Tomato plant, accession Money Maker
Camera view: vertical (180 deg); turntable rotation: 60 degrees
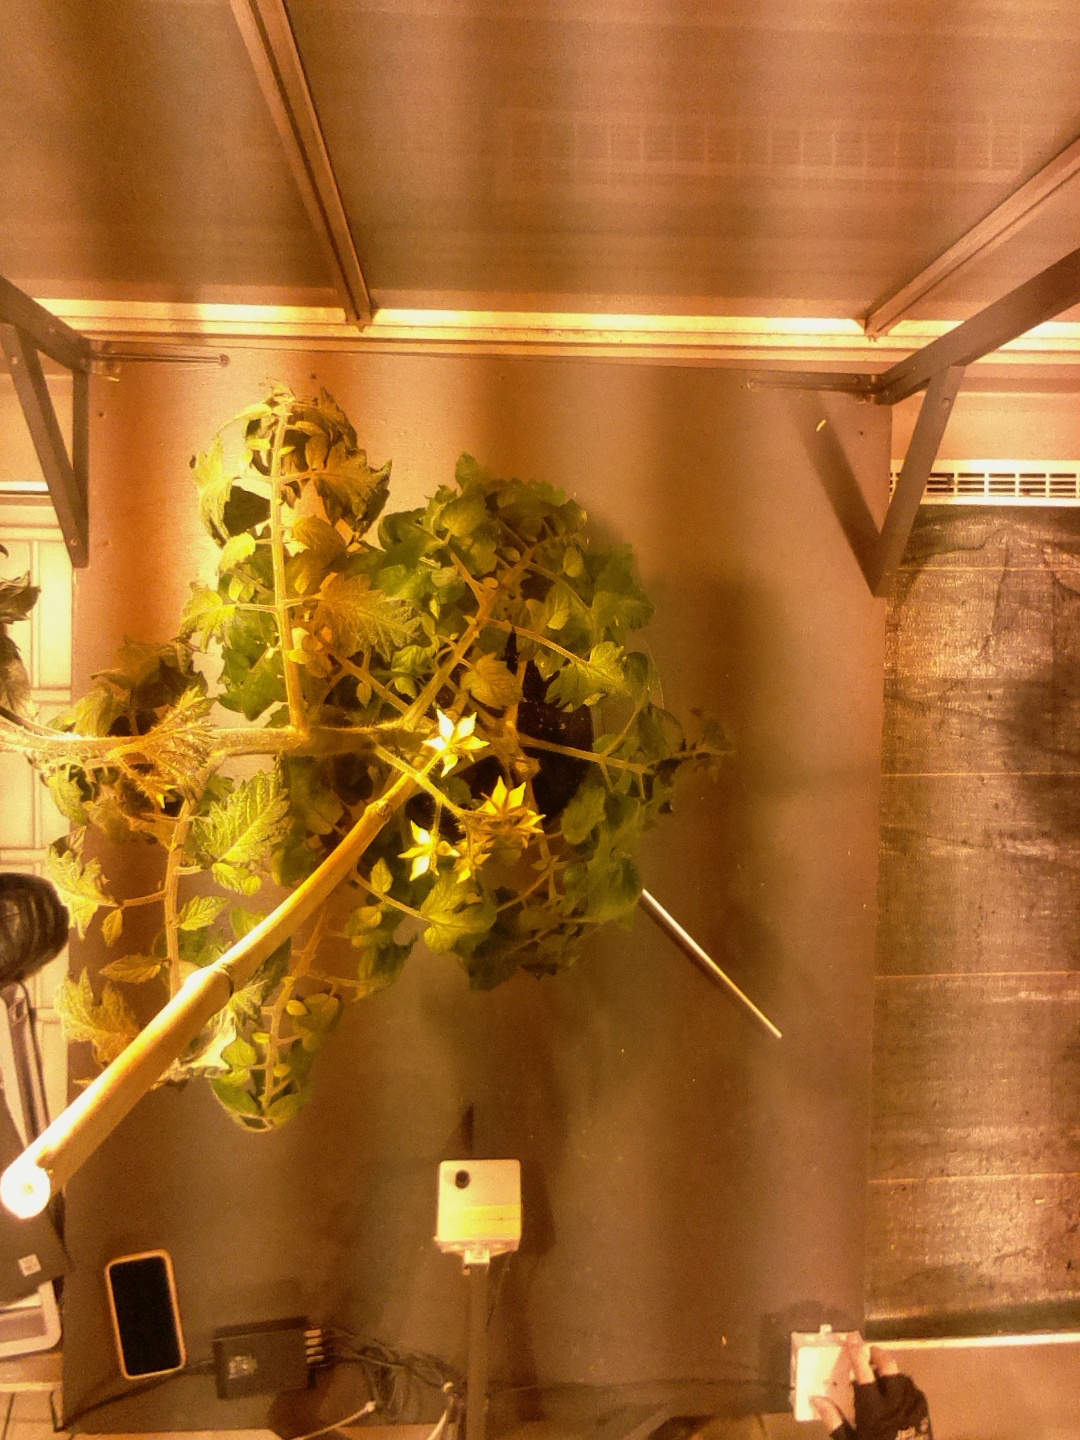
BBCH growth stage 69: End of flowering, 90%-100% of flowers open, more petals falling